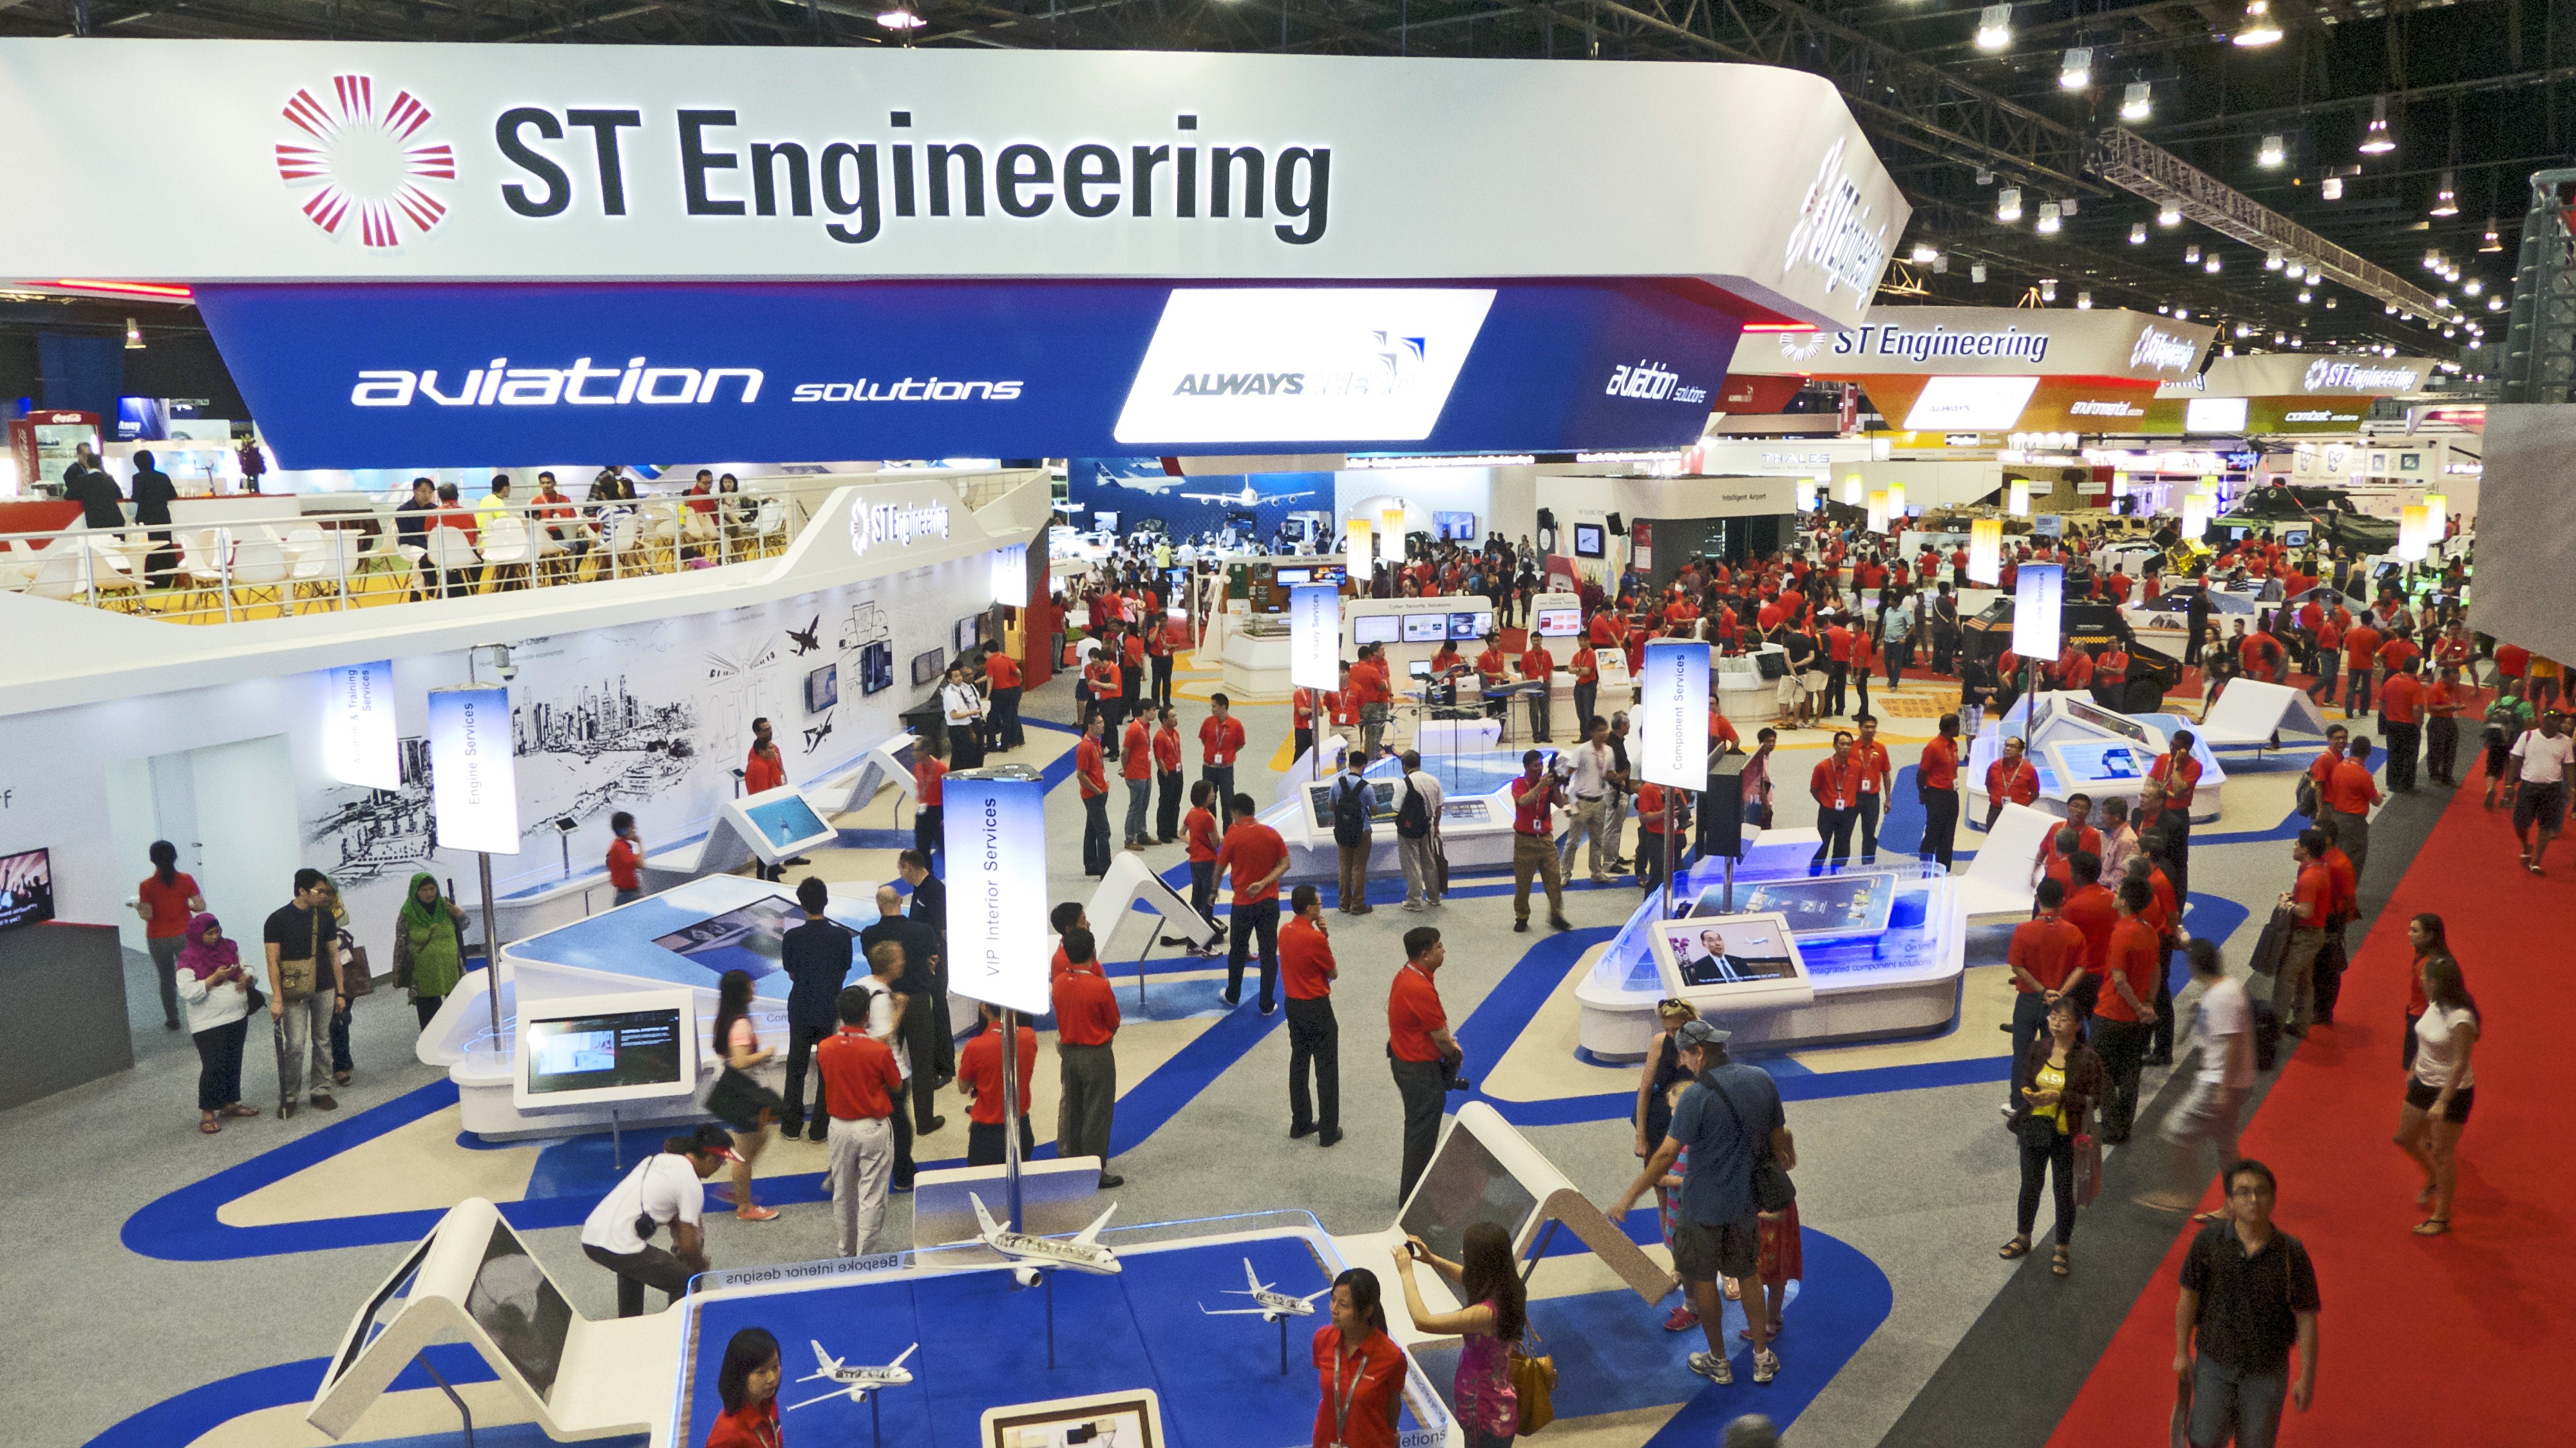
people, model, indoor, winter sport, sports, mechanical, display, airplanes, engine, exhibition, endurance, singapore, air show, fighter aircraft, military jets, booths, commercial plane